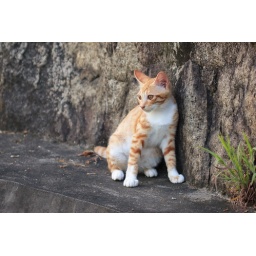
Pretty boy in the hill